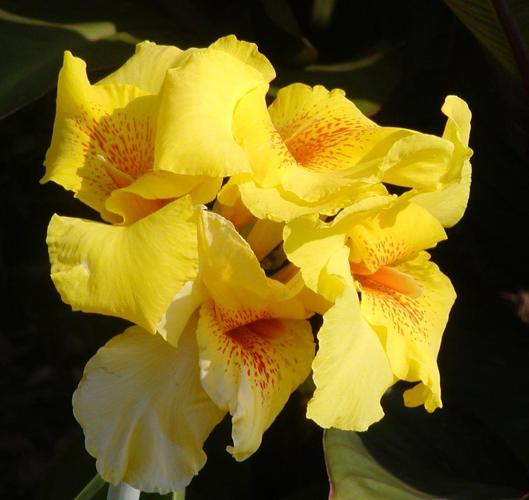
Label: canna lily